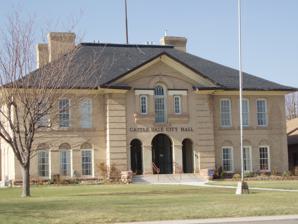
Building: Castle Dale School
Country: United States of America
Year built: 1907
United States historic place in Utah United States historic place Castle Dale School U.S. National Register of Historic Places Show map of Utah Show map of the United States Location 100 North and 100 East, Castle Dale, Utah Coordinates 39°12′51″N 111°01′02″W / 39.21417°N 111.01722°W / 39.21417; -111.01722 Area 1.5 acres (0.61 ha) Built 1907 Built by C.P. Anderson Architect Samuel C. Dallas , William S. Hedges NRHP reference No. 78002657 Added to NRHP September 6, 1978 The Castle Dale School , at 65 E. 100 North in Castle Dale, Utah , was built in 1907.  It was listed on the National Register of Historic Places in 1978. It was funded by a $5,000 local school bond, and the $350 design contract was awarded to Salt Lake City architects Samuel C. Dallas and William S. Hedges .  It was to be an eight-room school house. It is located at the northwest corner of 100 North and 100 East. In recent years it has housed the Castle Dale City Hall and the Emery County Pioneer Museum . References